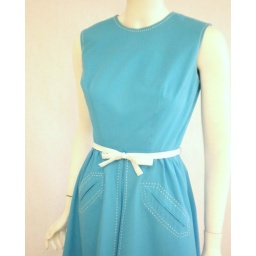
early 1960's dress with white bold top stitching. by Serbin of Florida